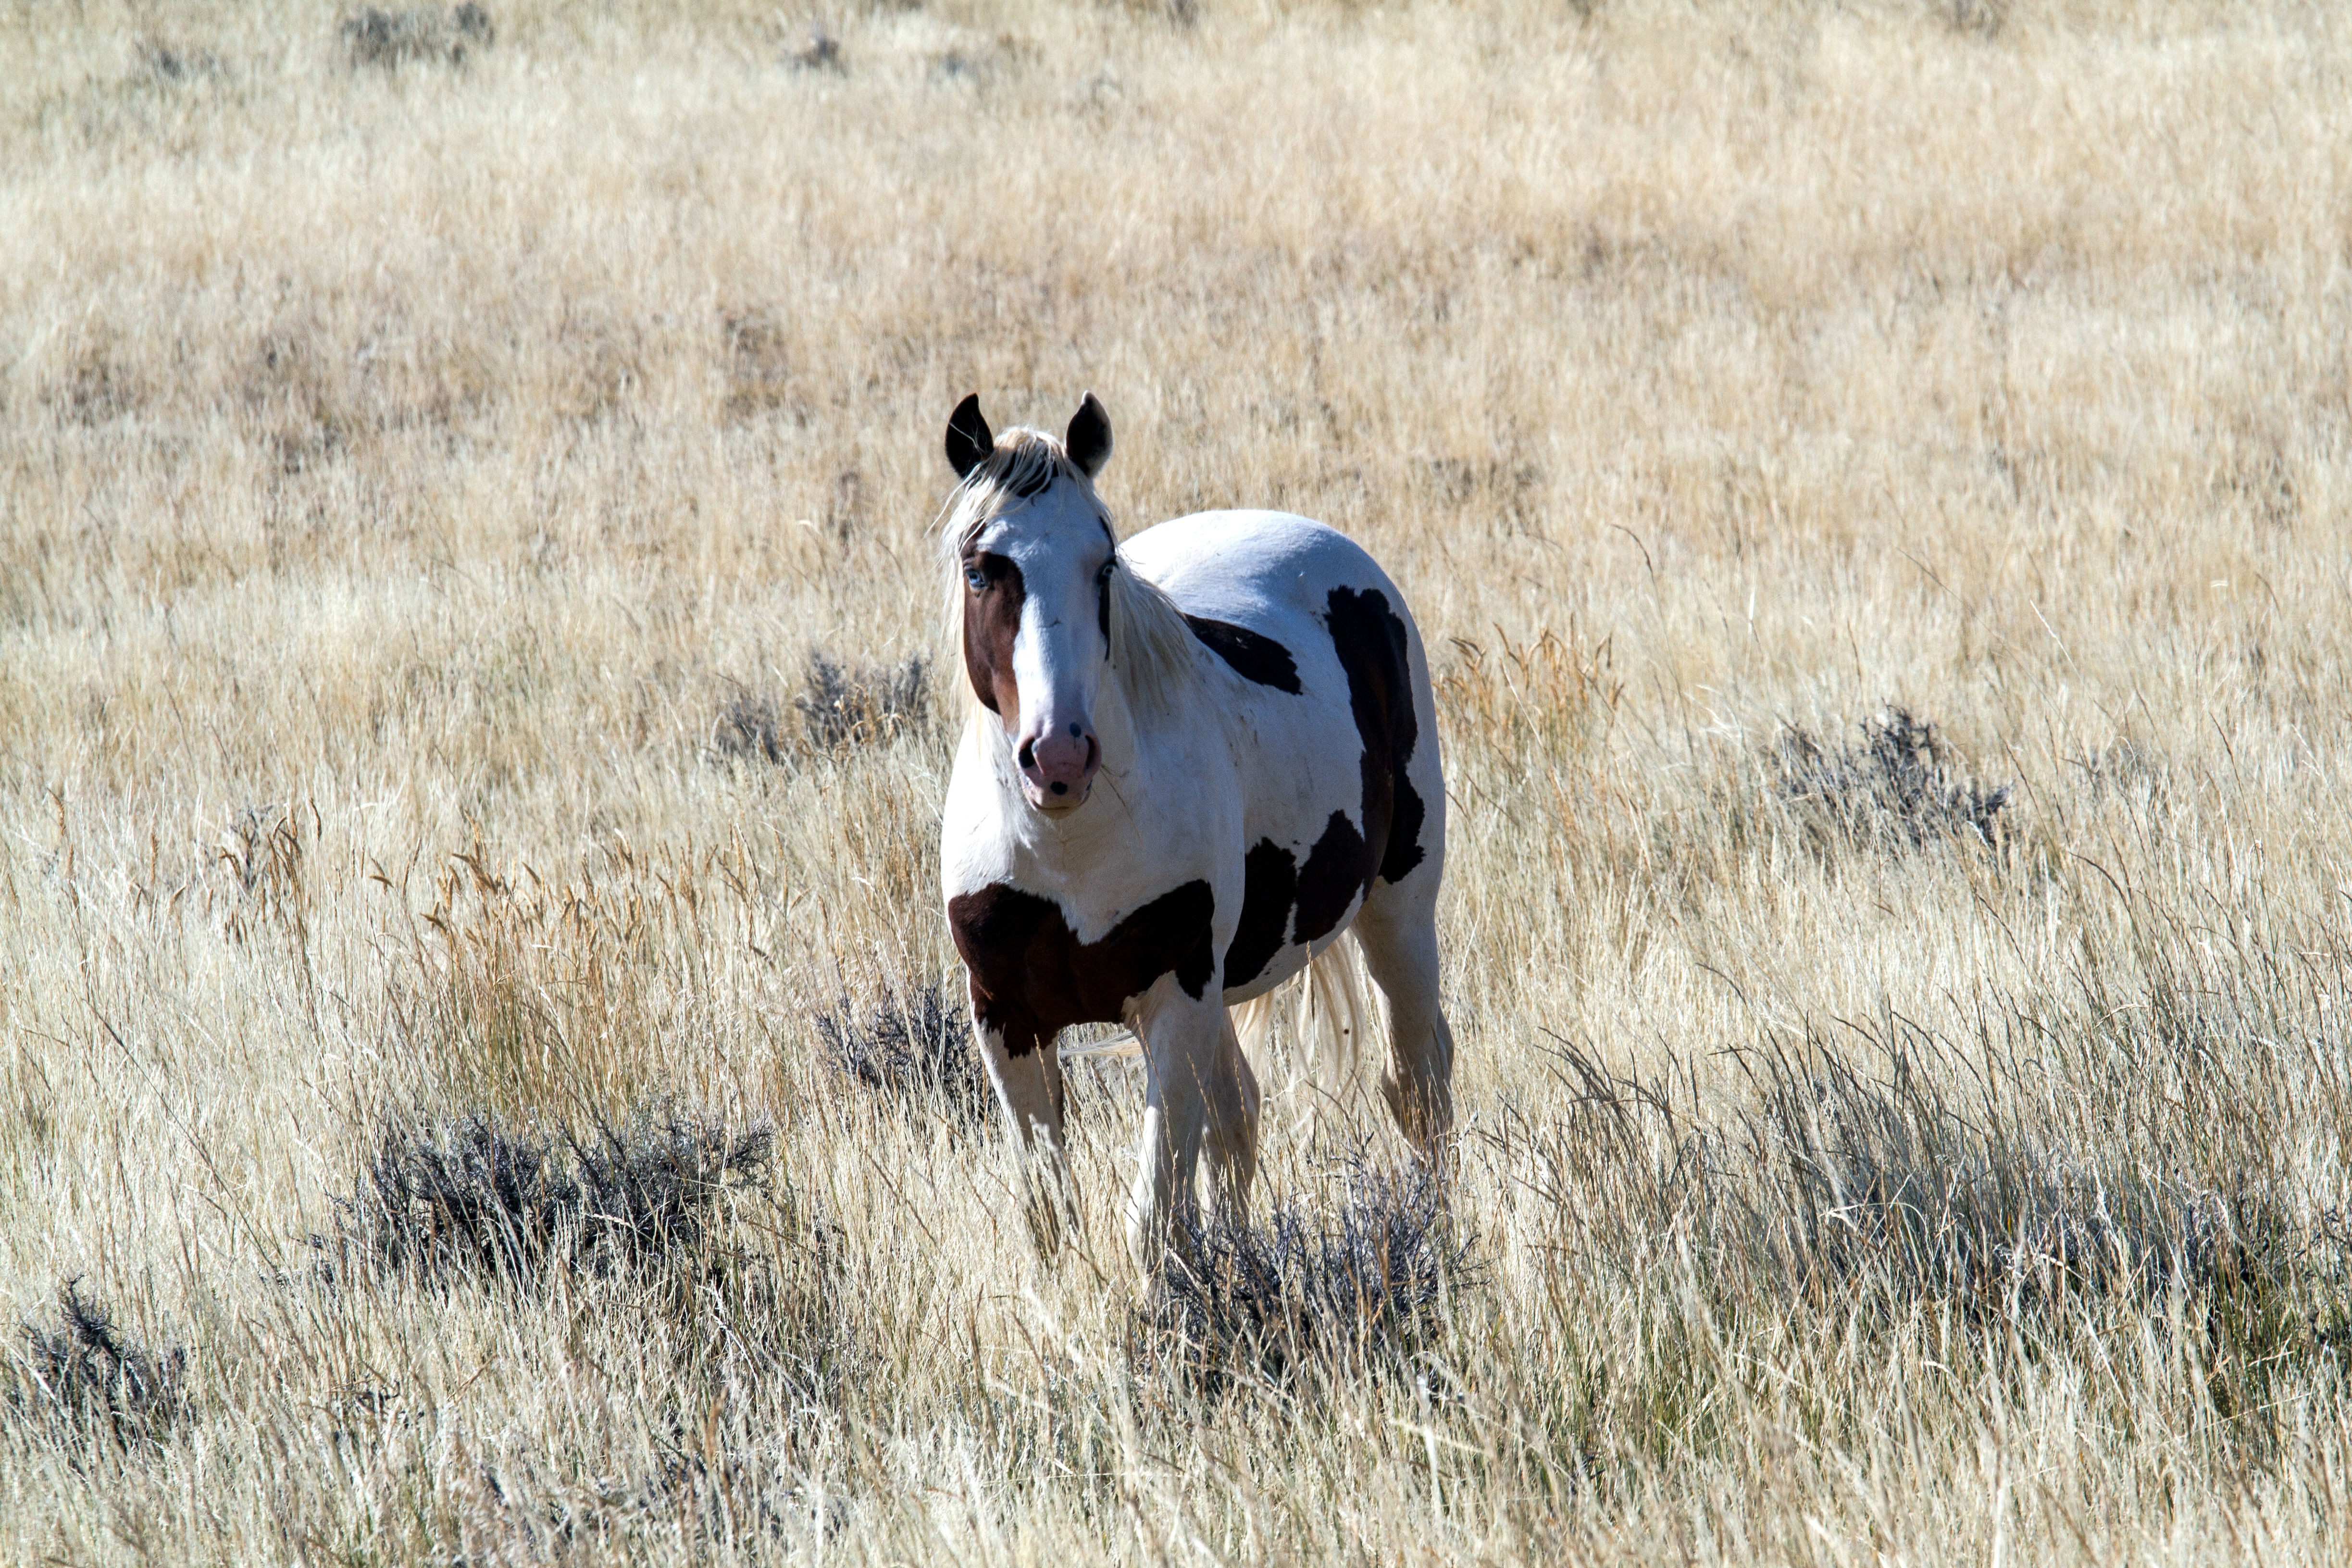
grass, meadow, prairie, wildlife, herd, pasture, grazing, horse, mammal, fauna, horses, grassland, mare, mustangs, foal, wild horses, wild mustangs, american wild horses, freilebend, cattle like mammal, horse like mammal, mustang horse